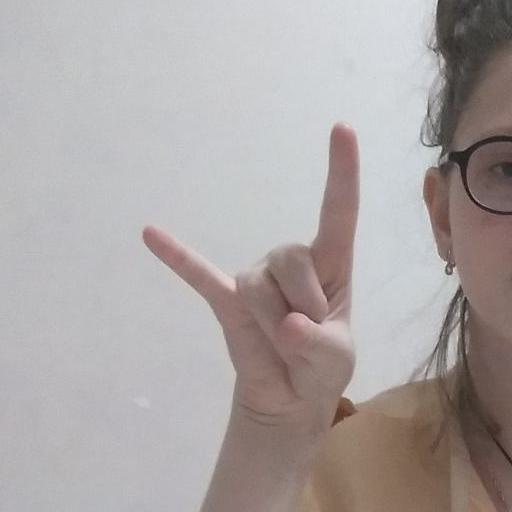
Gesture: rock